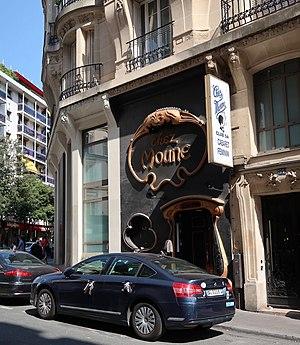
Chez Moune, 54 rue Jean-Baptiste-Pigalle (Paris, 9e).
La rue Jean-Baptiste-Pigalle est une voie du 9ᵉ arrondissement de Paris.